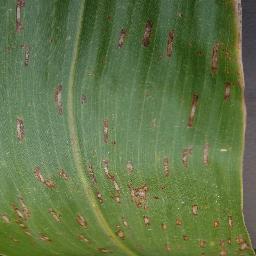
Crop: corn
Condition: (maize)_cercospora_spot_gray_spot